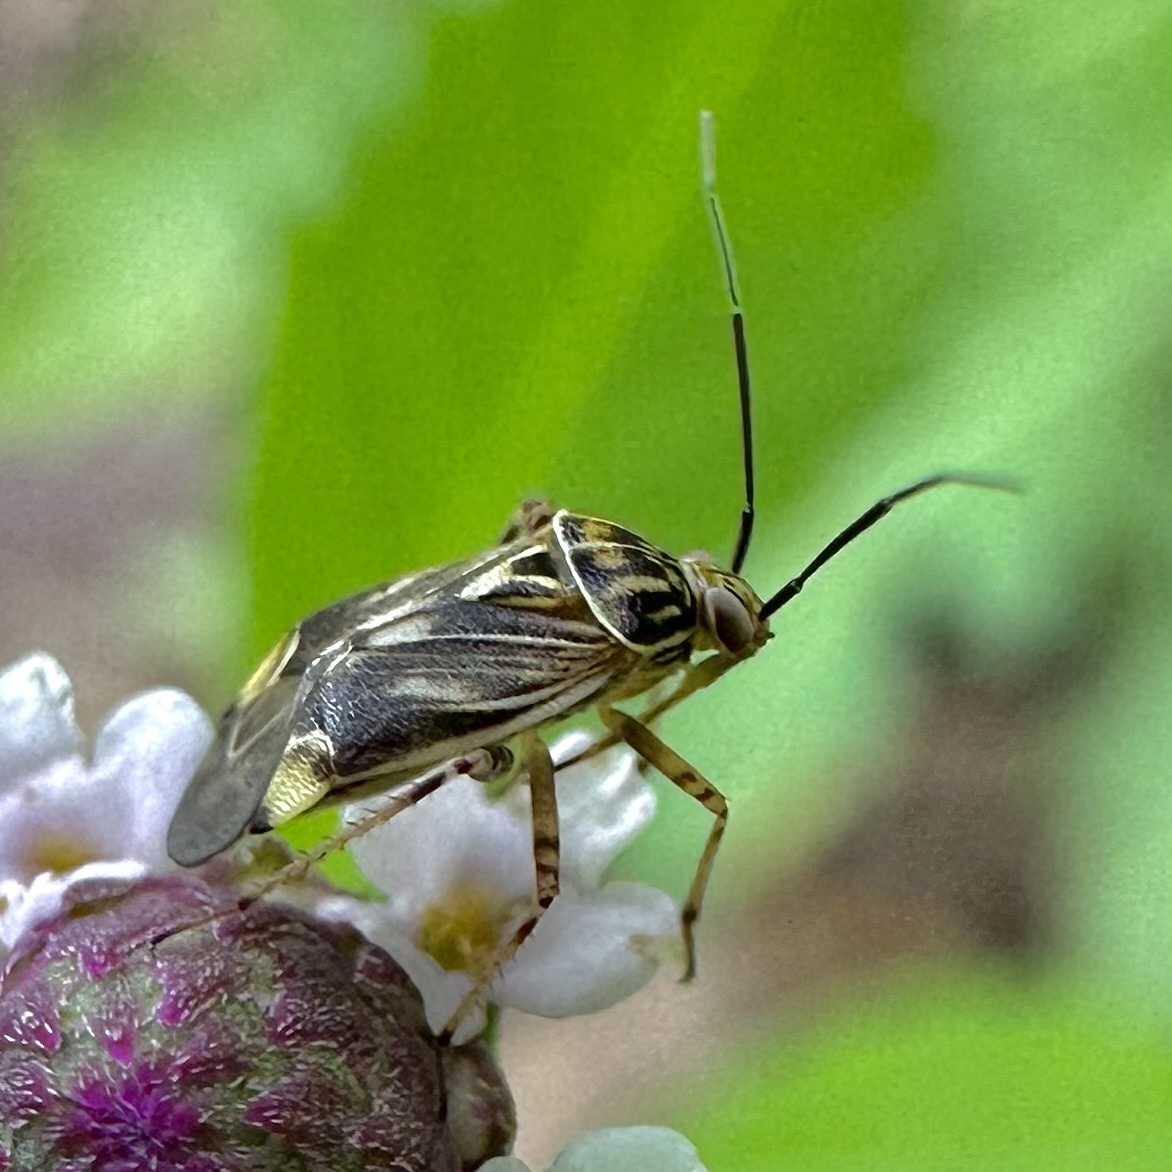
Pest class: lygus_bug